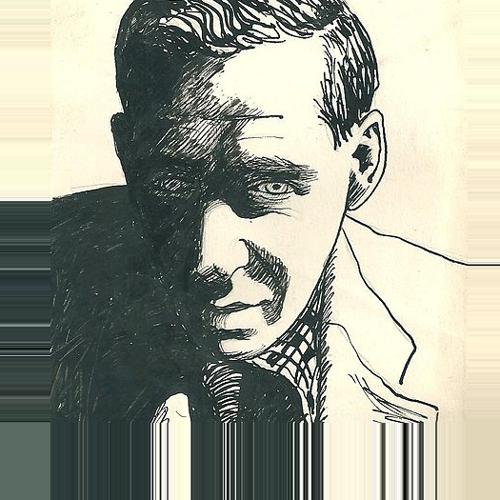
Age: 31